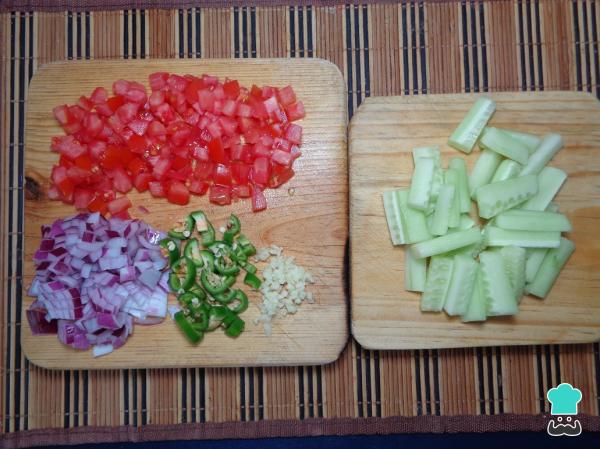
Mientras tanto tomamos las verduras: la cebolla morada, el chile serrano, el tomate rojo, el pepino y el ajo, y los picamos finamente, reservamos un momento. Así como podemos observar en la siguiente imagen.